USS Massachusetts (BB-59)

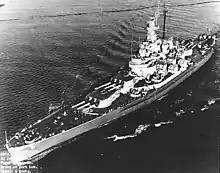
"Massachusetts" in Puget Sound in 1946

By February, the fast carrier task force had reverted to Fifth Fleet command, and "Massachusetts" was now part of TG 58.1. The ship carried on in her role as an escort for the fleet carriers during a series of strikes on Honshu; these were made to support the upcoming invasion of Iwo Jima. The task force departed Ulithi on 10 February, and after conducting exercises off Tinian on 12 February and refueling on the 14th, began the attacks on Honshu on 16 February. Further raids are carried out the next day and on 18 February, the ships of TG 58.1 withdrew to refuel at sea. The carriers also raided Iwo Jima during battle there, with TG 58.1 contributing its firepower beginning on 20 February. TF 58 withdrew to refuel on 24 February and then made additional strikes on the Tokyo area over the course of 25 and 26 February. They then steamed south to raid Okinawa on 1 March before withdrawing the next day to Ulithi, which they reached on 4 March.